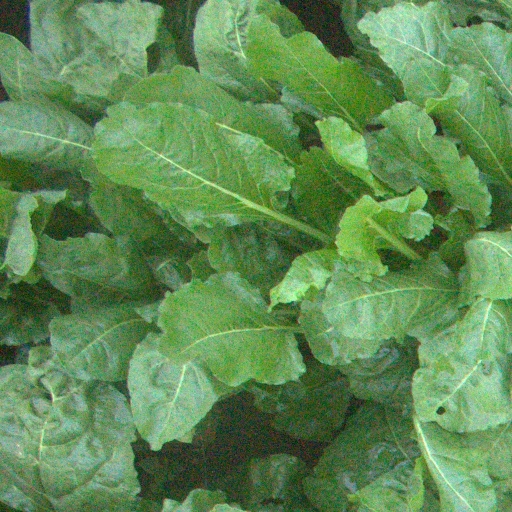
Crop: sugar beet